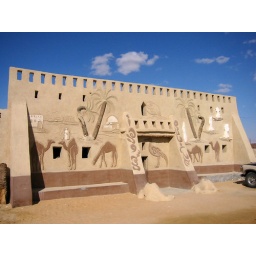
The decorated front wall of the home of Egyptian artist, Bader, in Farafra Oasis in Egypt's Western Desert.